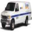
Label: truck